History of Germany during World War I

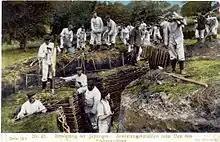
German soldiers digging trenches

Bethmann Hollweg, much of whose foreign policy before the war had been guided by his desire to establish good relations with Britain, was particularly upset by Britain's declaration of war following the German violation of Belgium's neutrality during its invasion of France. He reportedly asked the departing British Ambassador Edward Goschen how Britain could go to war over a "scrap of paper" (""ein Fetzen Papier"), which was the 1839 Treaty of London guaranteeing Belgium's neutrality.